Samuel Zoll

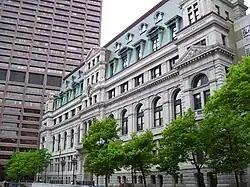
Massachusetts Supreme Judicial Court, Boston, MA

Zoll successfully ran for office as the Mayor of Salem, serving a full term. He left the mayoral office before the end of the second term in 1973 when he accepted his first judicial appointment. In 1973, he was appointed by Governor Sargent to be Special Justice of the Ipswich District Court.